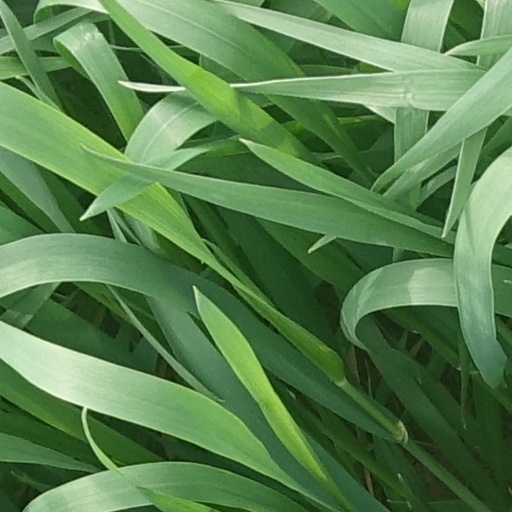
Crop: wheat